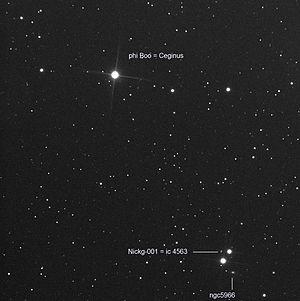
étoile Ceginus ( phi boo ) dans le Bouvier
Phi Bootis est une étoile géante jaune de la constellation du Bouvier. Phi Bootis est à environ 163 années-lumière de la Terre. C'est une étoile géante jaune de type spectral G7III-IV.